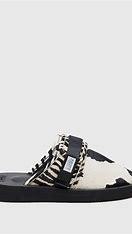
Brand: Suicoke
Model: 100